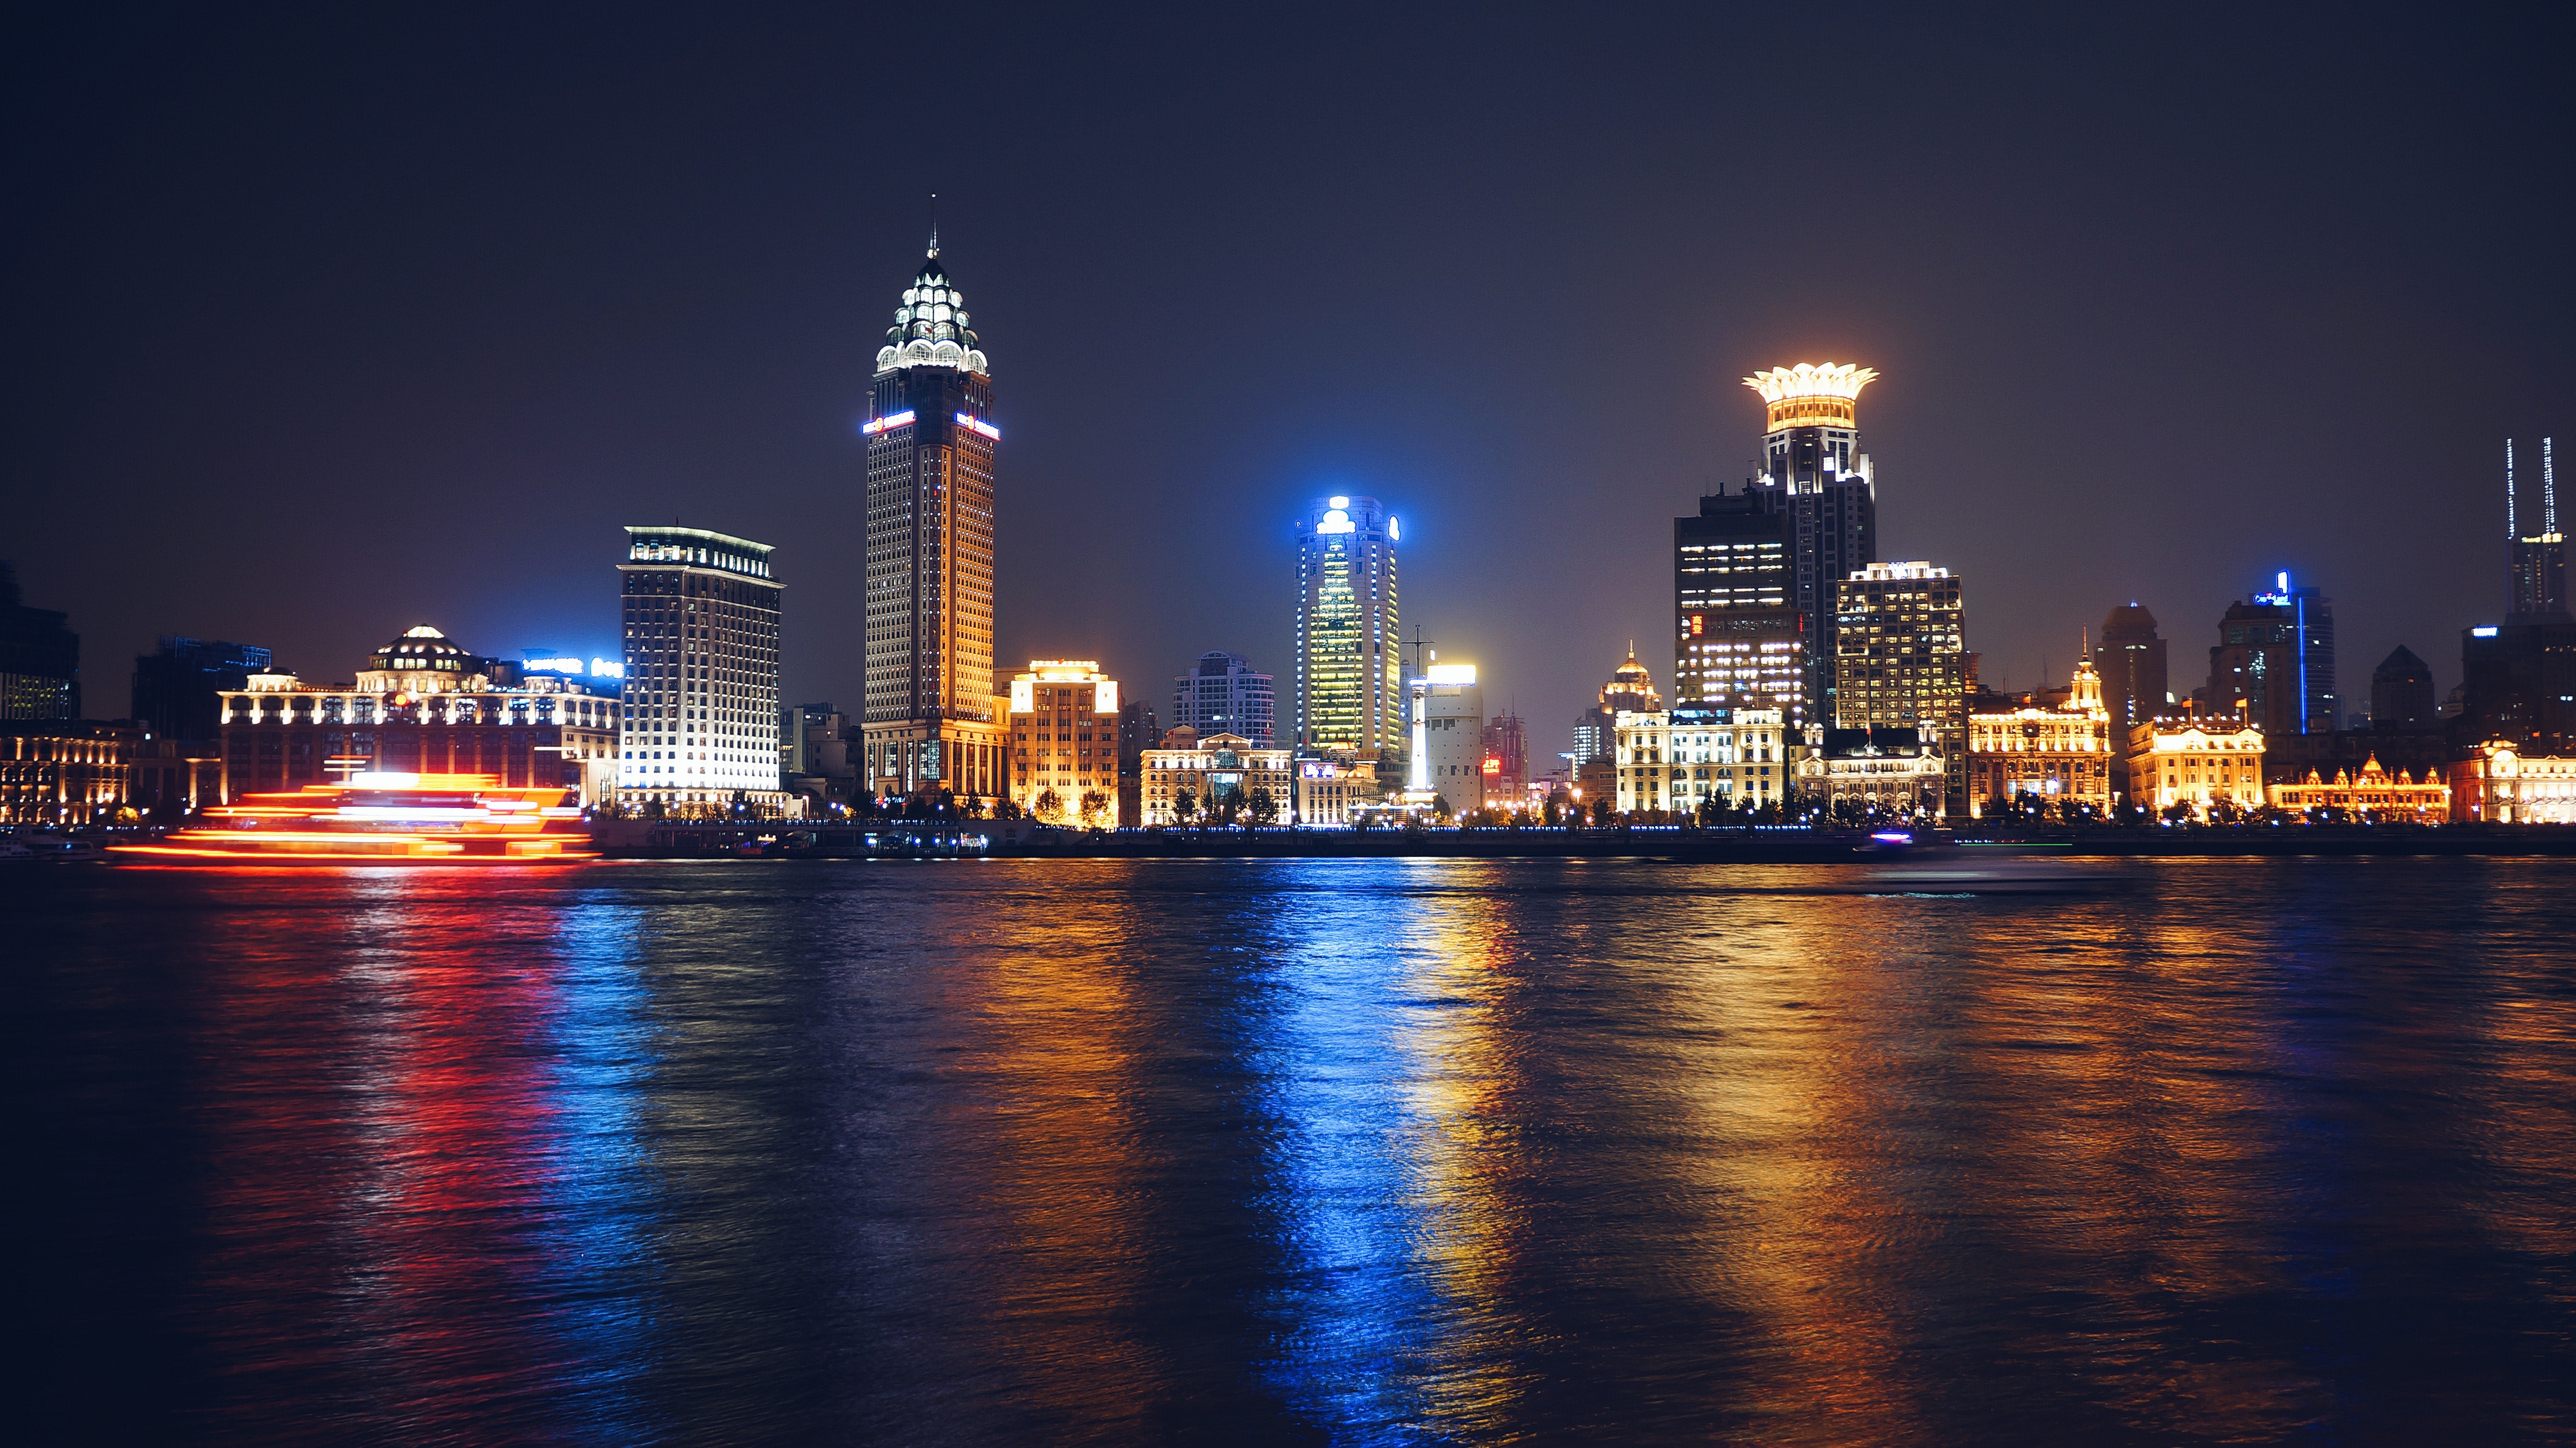
water, horizon, skyline, night, city, skyscraper, urban, river, cityscape, downtown, dusk, evening, reflection, landmark, lights, buildings, city lights, metropolis, geographical feature, human settlement, metropolitan area